Hell Squad (1958 film)

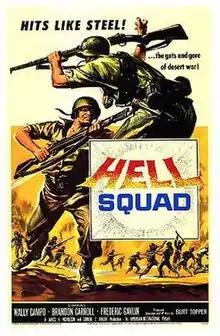
Theatrical release posterby Albert Kallis

Hell Squad is a 1958 American World War II film, produced, written and directed by Burt Topper. It was his very first film. AIP originally released the film as a double feature with "Tank Battalion".